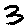
Label: 3